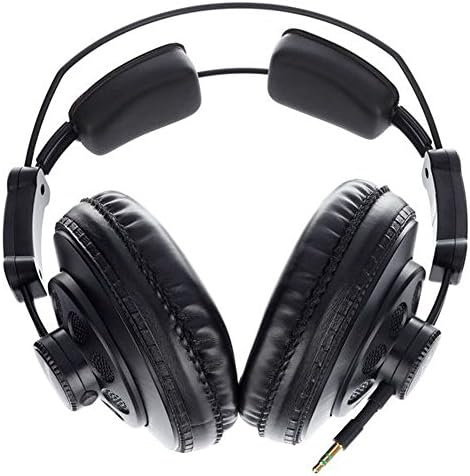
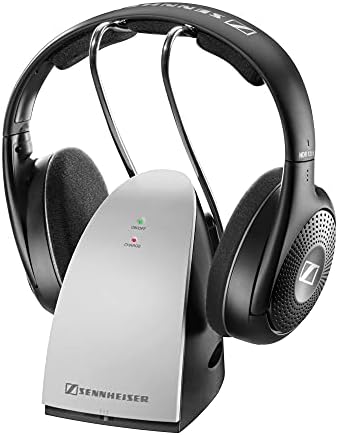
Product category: headphones
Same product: no